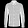
Label: Shirt